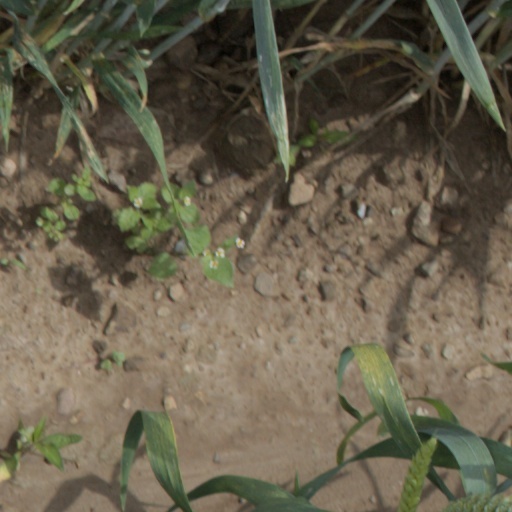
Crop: wheat